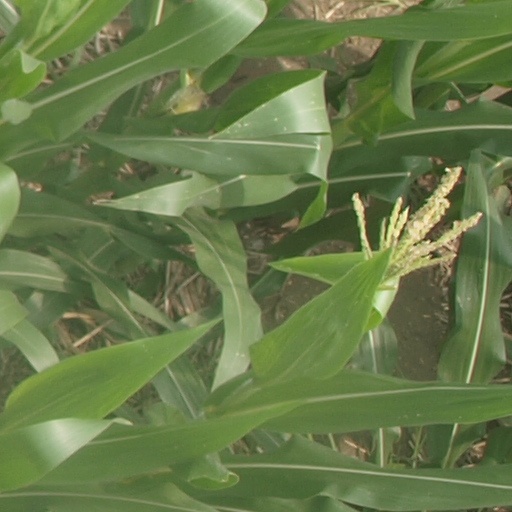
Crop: maize; corn